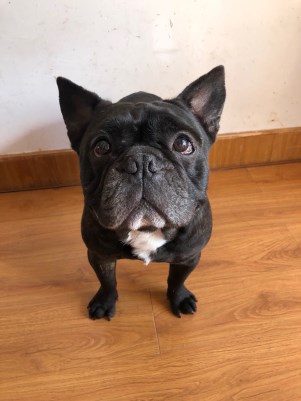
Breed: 1121-n000002-French_bulldog